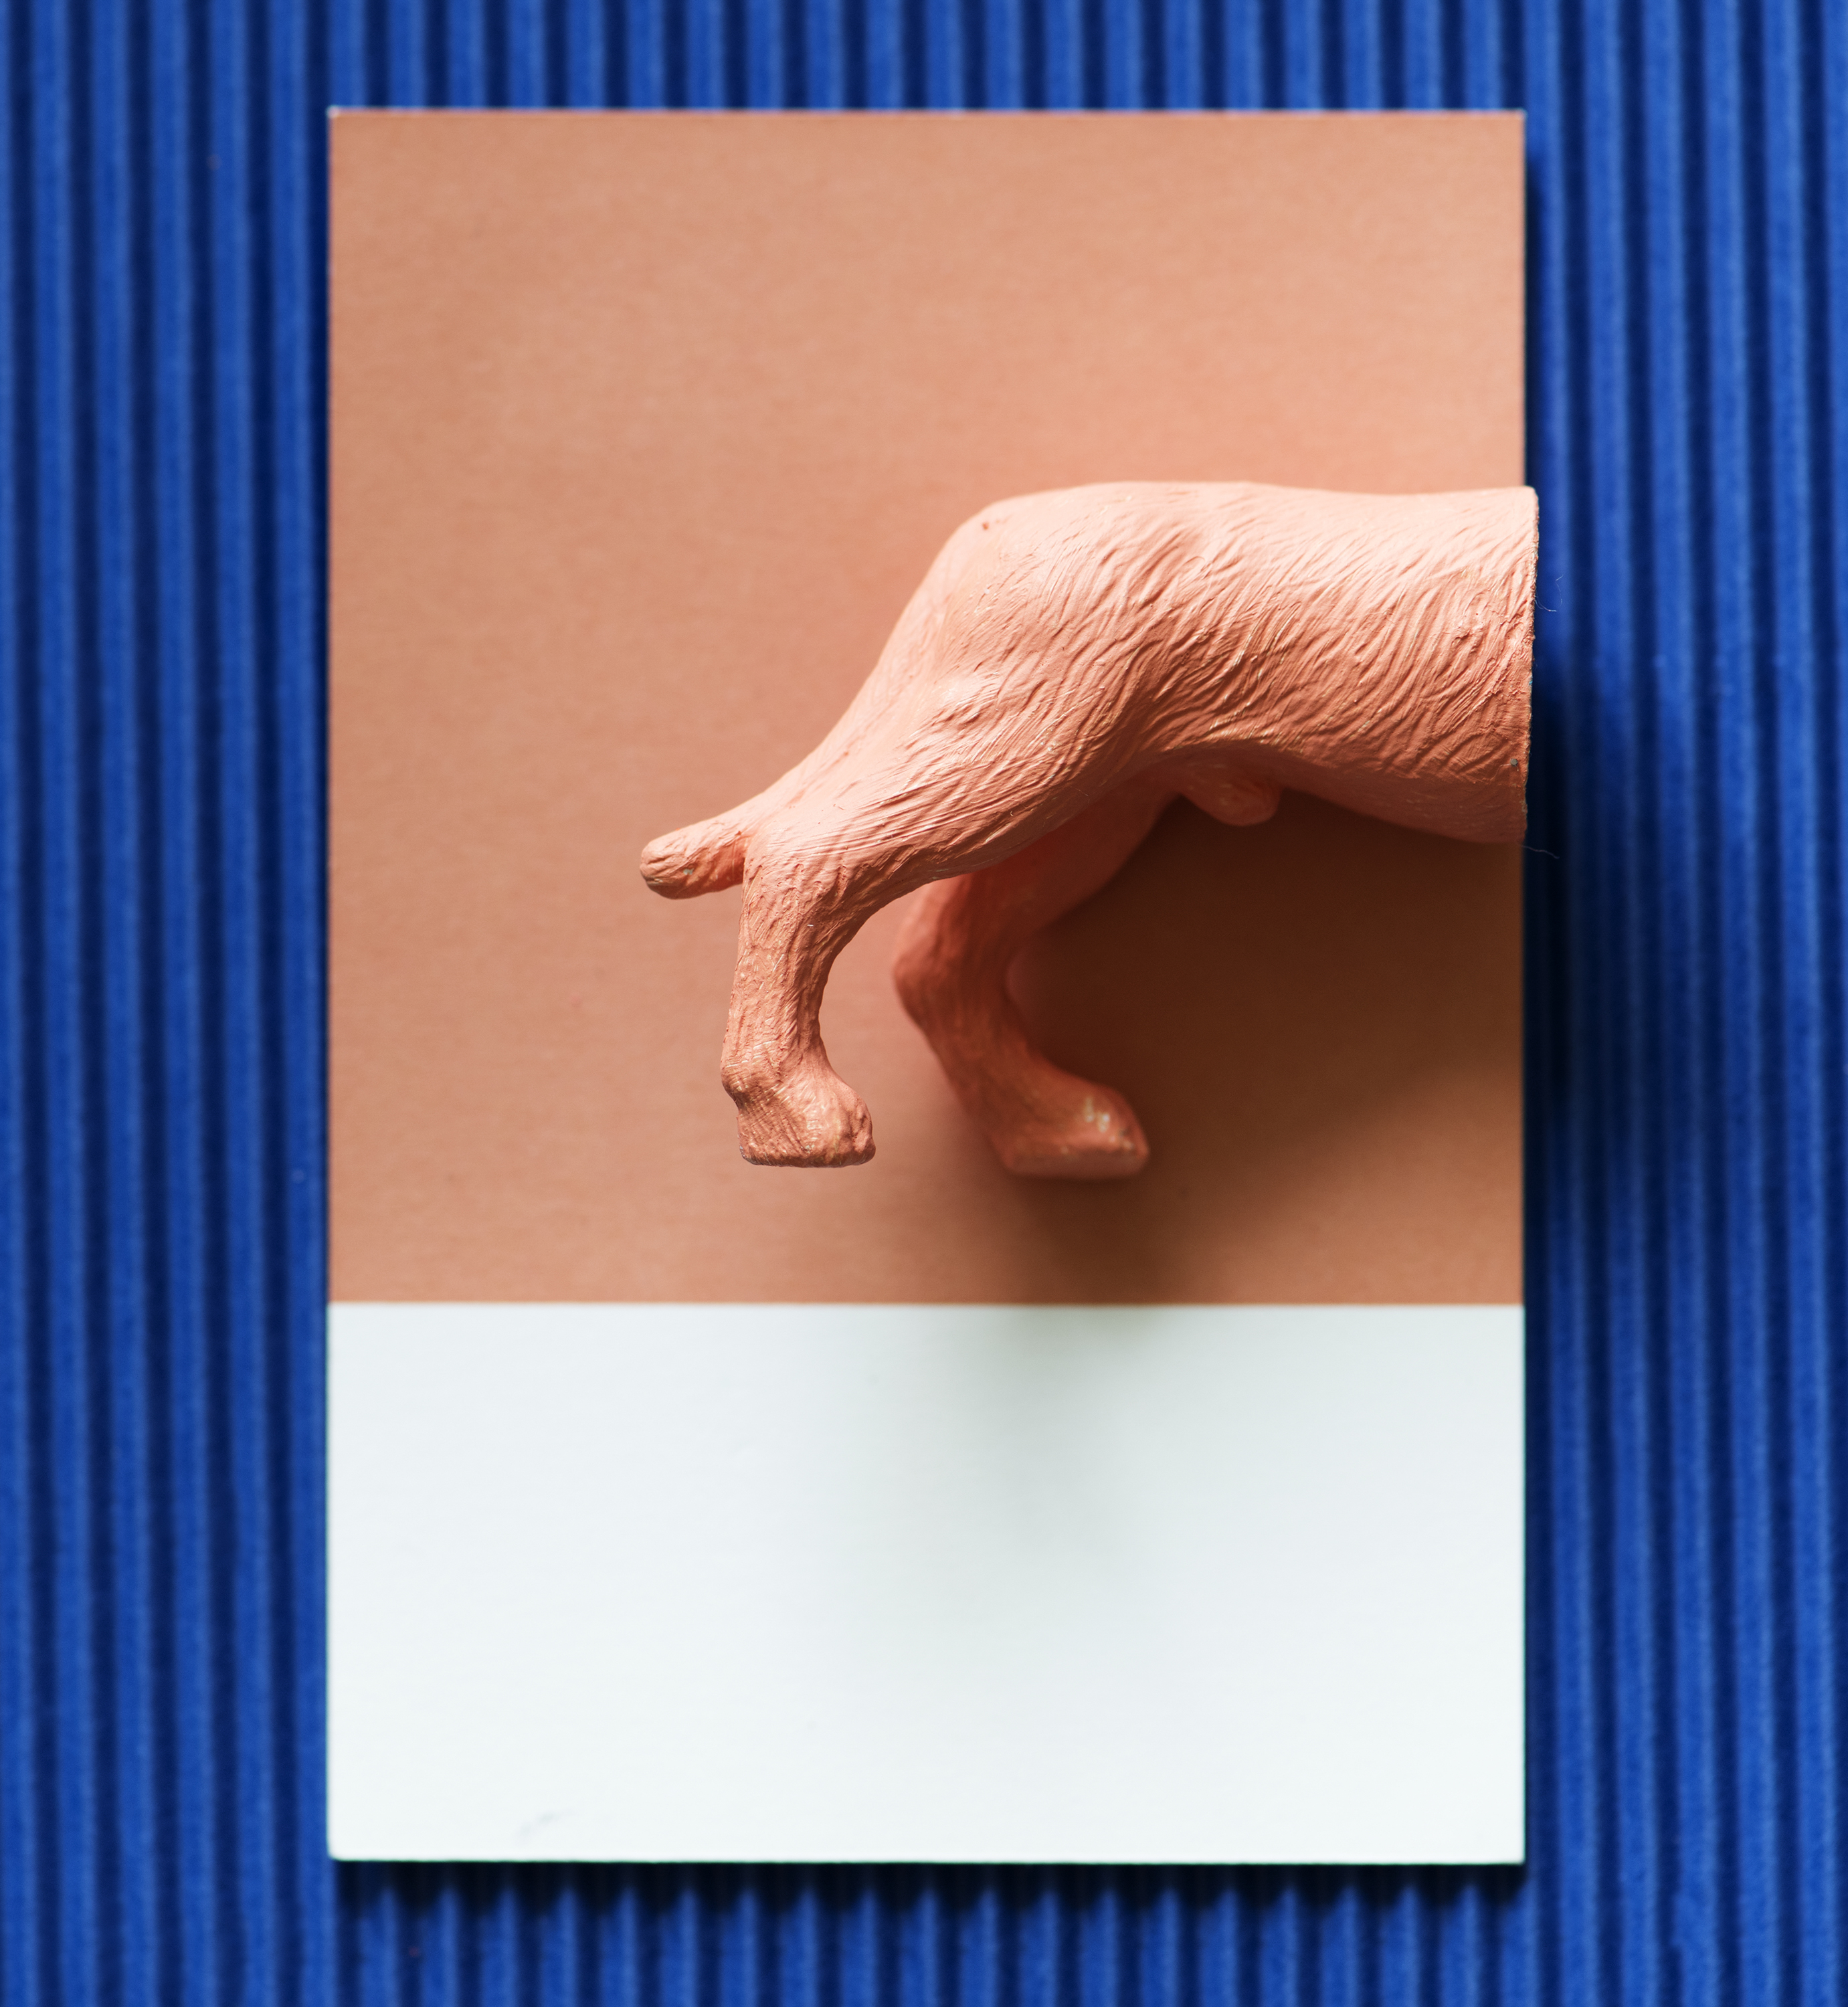
abstract, animal, background, backside, blue, canine, card, colorful, concept, creative, cut, decoration, dog, figure, fun, half, joy, little, mini, miniature, model, orange, paper, pattern, peach, play, shape, small, symbol, tail, textured, tiny, toy, hand, finger, arm, thumb, hand model